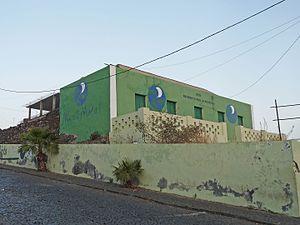
São Filipe (île de Fogo, Cap-Vert)
Le Mouvement pour la démocratie est un parti politique cap-verdien de tendance libérale centre droite, qui fut au pouvoir de 1991 à 2001, après l’élection présidentielle de 1991 et les élections législatives. Il est membre de l'Internationale démocrate centriste. Avec le Parti africain pour l'indépendance du Cap-Vert, il s’agit de l’un des deux partis principaux du pays.